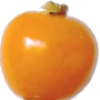
Label: Physalis 1